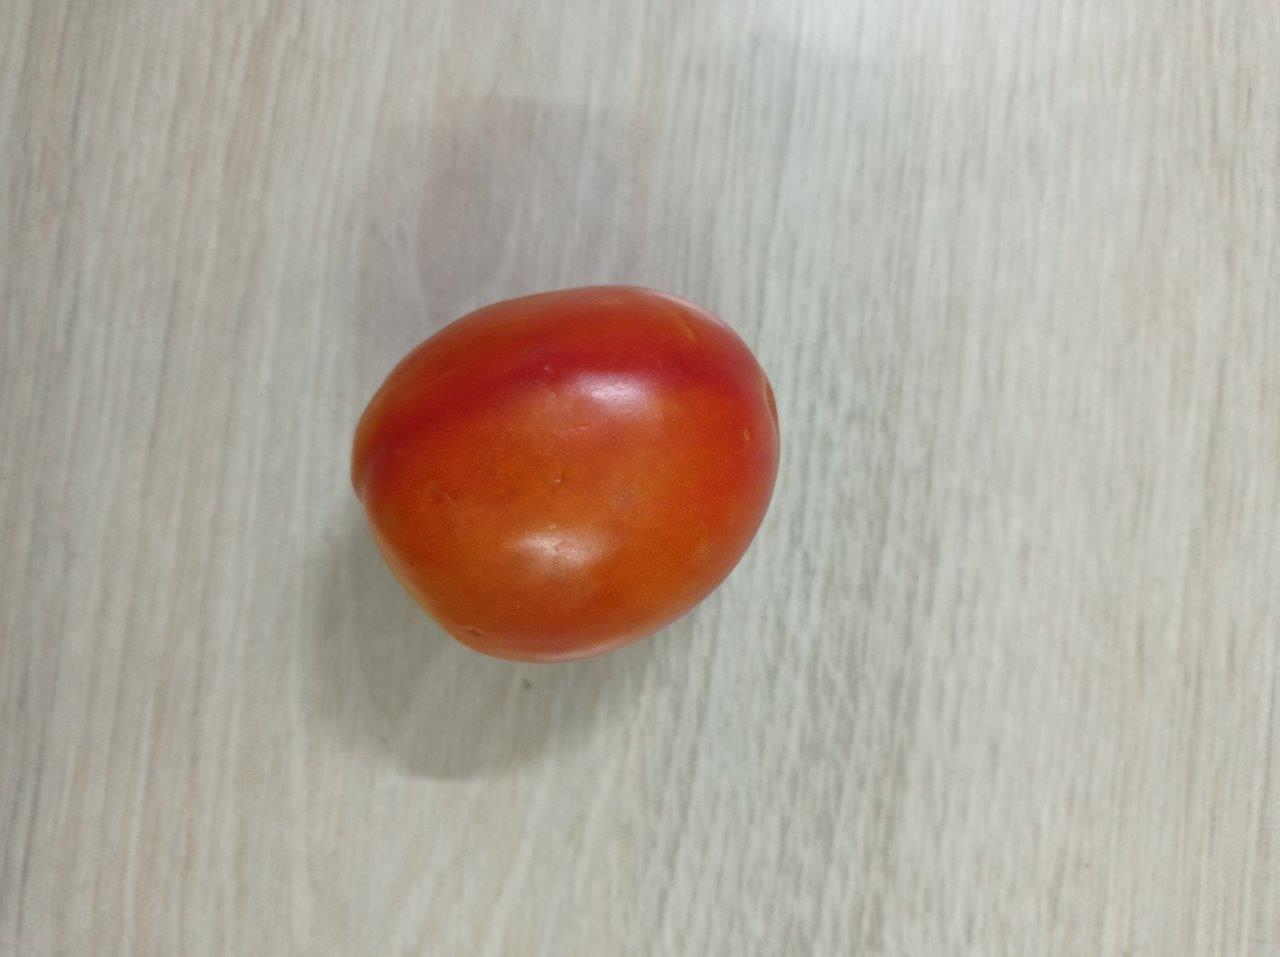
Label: Fresh